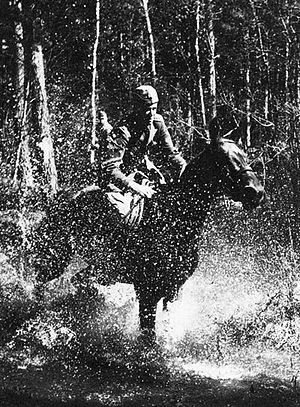
Claes Egnell
Center
Claes Robert Herman Vidarsson Egnell var en svensk moderne femkæmper samt skytte og oberst i det svenske forsvar.